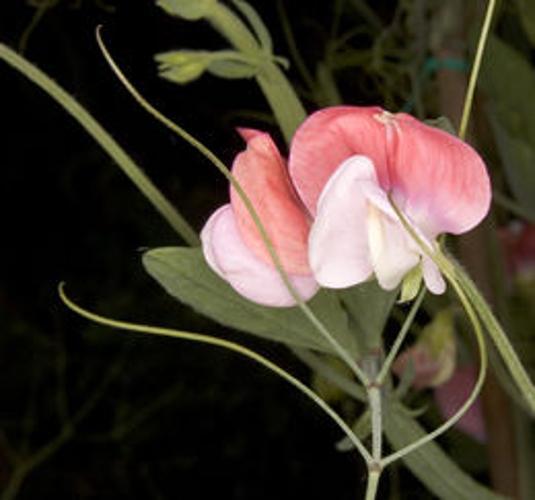
Label: sweet pea